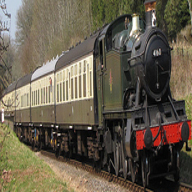
Vehicle type: Trains